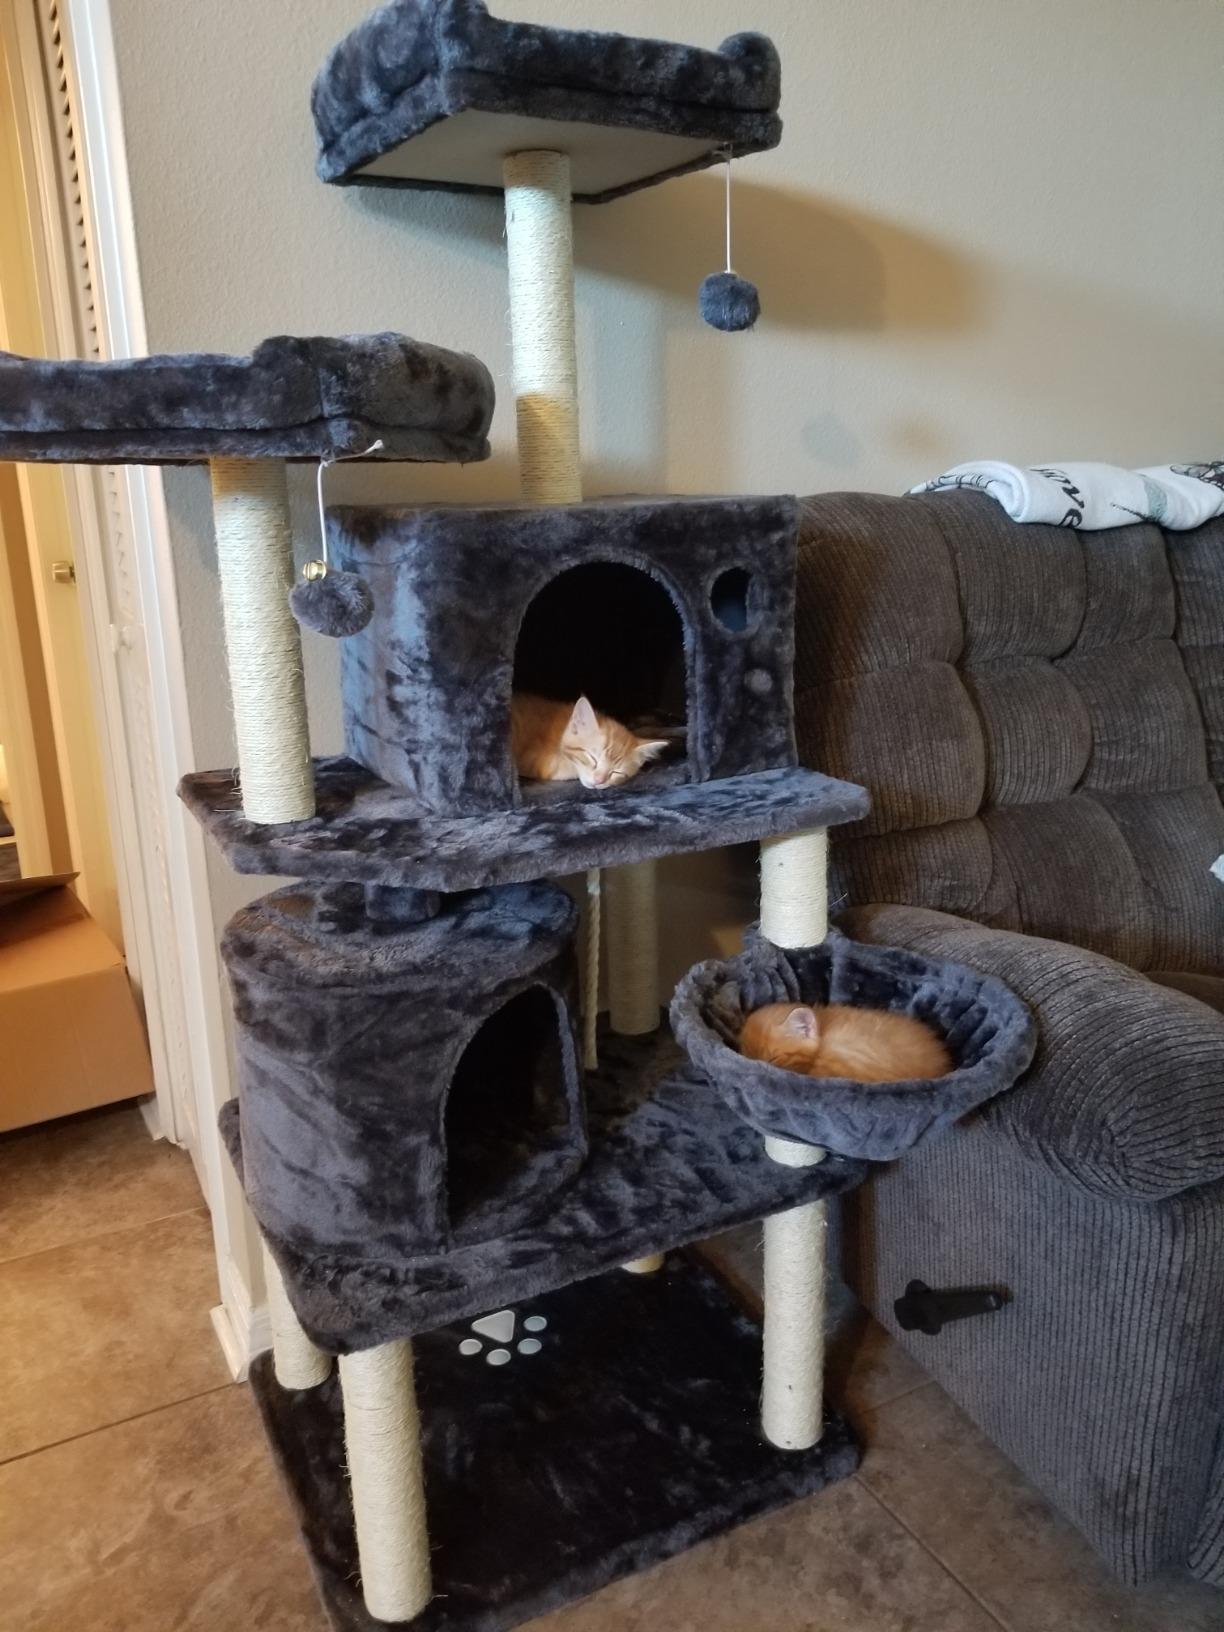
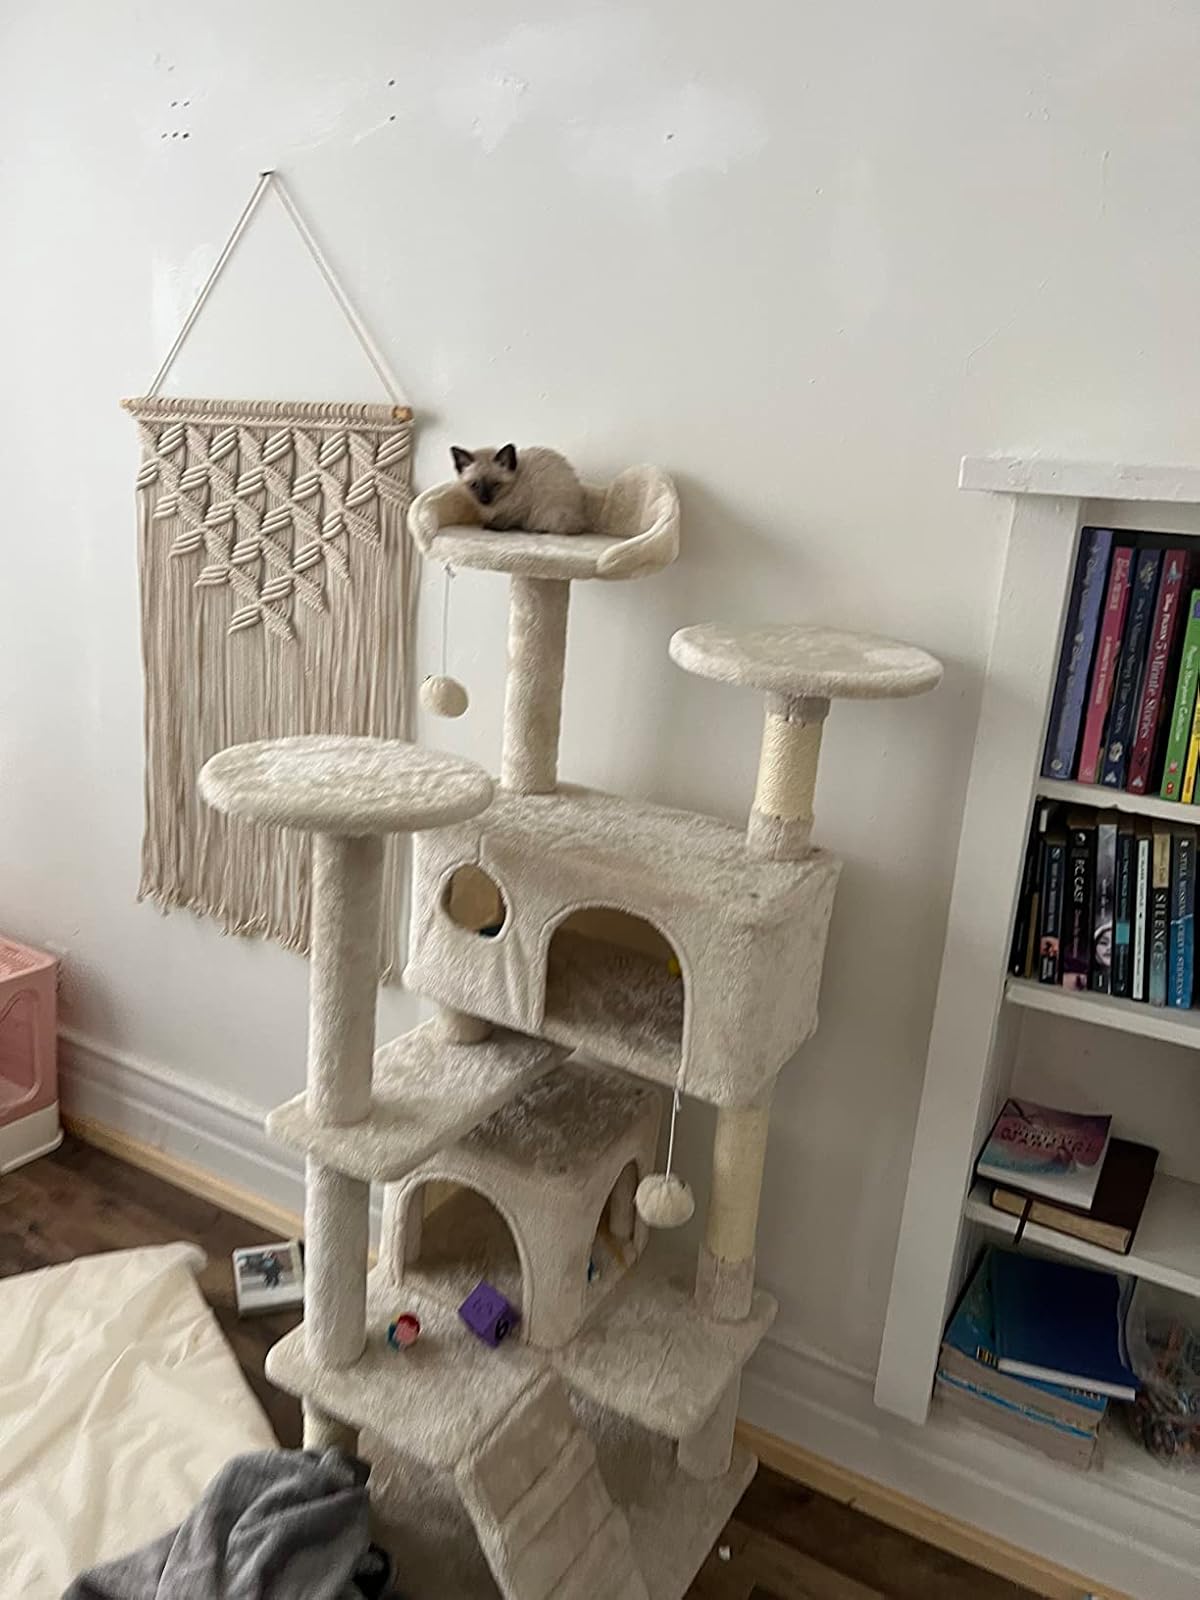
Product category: items_cat tree
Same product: no